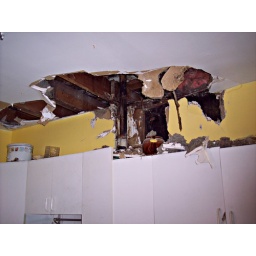
Ceiling of the kitchen and broken cupboards. The fire was in the wall and ceiling adjacent the kitchen.